Palaeologan Renaissance

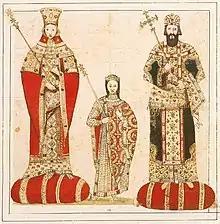
Reproduction of manuscript depicting Michael VIII Palaiologos, founder of the Palaeologan dynasty, with his wife and son

Constantinople was recaptured in 1261 by Michael VIII Palaiologos (r. 1261–1282), founder of the Palaeologan Dynasty and former co-emperor of Nicaea. Amid triumphal ceremonies, he declared the Byzantine Empire restored and instituted a campaign of renovation in the capital. Made necessary by the damage done to the city under Latin rule, the renovation was also intended to symbolize the empire's recovery from the destitution and humiliation it had just undergone. The conception of the Palaeologan period as a cultural "renaissance" owes much to Michael's efforts to revive the glory of Constantinople; in Byzantine lands unconquered by the Crusaders, art production had never been so seriously disrupted as to require a period of "rebirth".